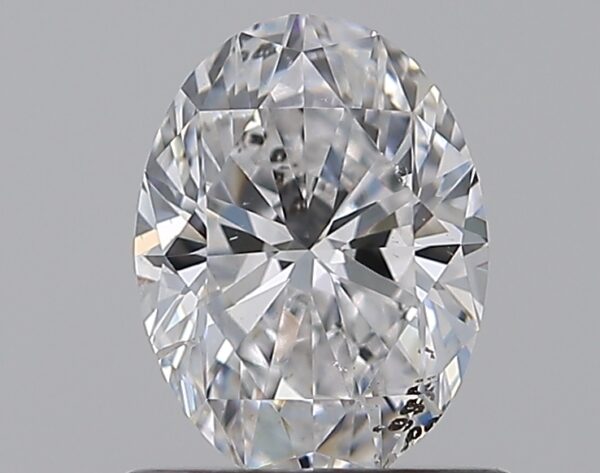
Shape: oval
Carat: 0.76
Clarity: SI2
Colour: D
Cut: EX
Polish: EX
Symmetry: VG
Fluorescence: N
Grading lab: GIA
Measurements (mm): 6.91 x 5.13 x 3.28